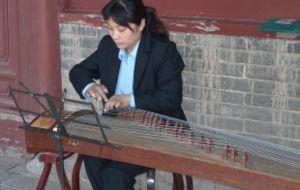
Le guzheng est un instrument de musique à cordes pincées traditionnel chinois de la famille des cithares sur table, dont les plus anciennes traces datent du IIIᵉ siècle avant notre ère. Gǔ signifie ancien et zhēng veut dire cithare.